Behavioral ecology

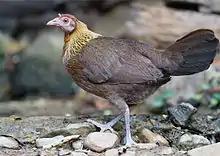
Female red junglefowl in Thailand

Sexual conflict after mating has also been shown to occur in both males and females. Males employ a diverse array of tactics to increase their success in sperm competition. These can include removing other male's sperm from females, displacing other male's sperm by flushing out prior inseminations with large amounts of their own sperm, creating copulatory plugs in females' reproductive tracts to prevent future matings with other males, spraying females with anti-aphrodisiacs to discourage other males from mating with the female, and producing sterile parasperm to protect fertile eusperm in the female's reproductive tract. For example, the male spruce bud moth ("Zeiraphera canadensis)" secretes an accessory gland protein during mating that makes them unattractive to other males and thus prevents females from future copulation. The Rocky Mountain parnassian also exhibits this type of sexual conflict when the male butterflies deposit a waxy genital plug onto the tip of the female's abdomen that physically prevents the female from mating again. Males can also prevent future mating by transferring an anti-Aphrodiasic to the female during mating. This behavior is seen in butterfly species such as "Heliconius melpomene", where males transfer a compound that causes the female to smell like a male butterfly and thus deter any future potential mates. Furthermore, males may control the strategic allocation of sperm, producing more sperm when females are more promiscuous. All these methods are meant to ensure that females are more likely to produce offspring belonging to the males who uses the method.